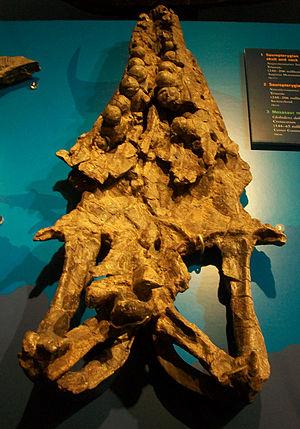
Globidens est un genre éteint de reptiles marins de la famille des Mosasauridae ayant vécu au Crétacé supérieur y il a entre 84,9 à 66 Ma.